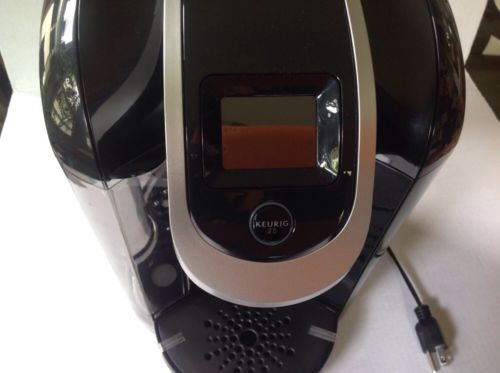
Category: coffee maker